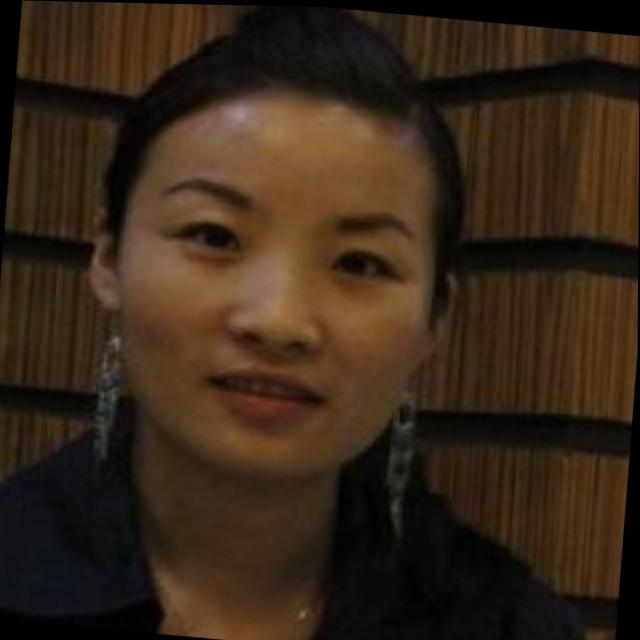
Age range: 21-44